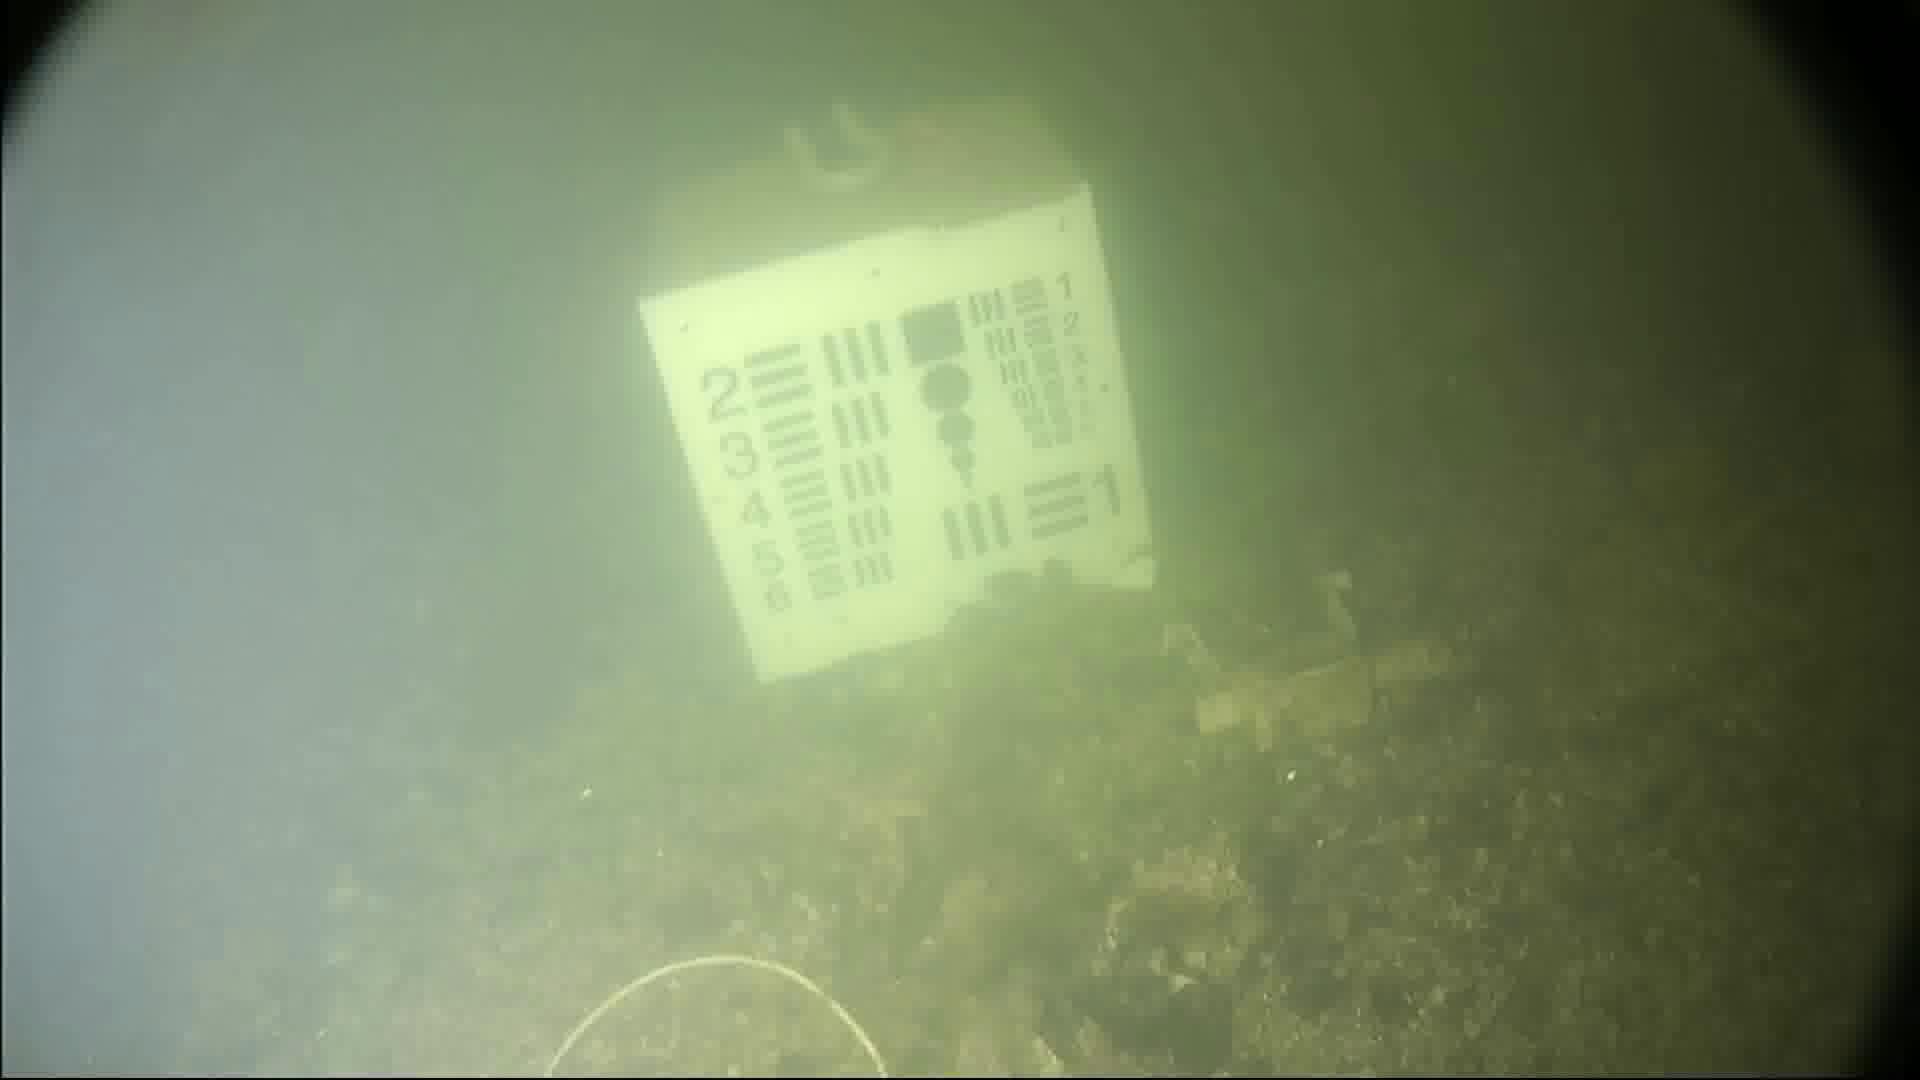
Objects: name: starfish